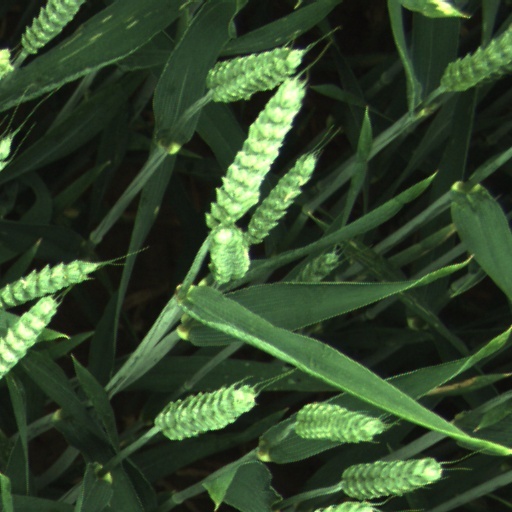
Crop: wheat